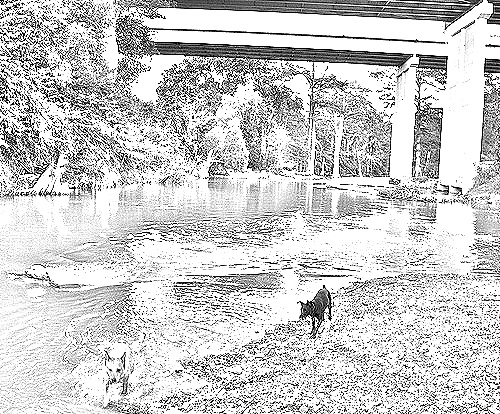
Portrait style: Sketch Portrait